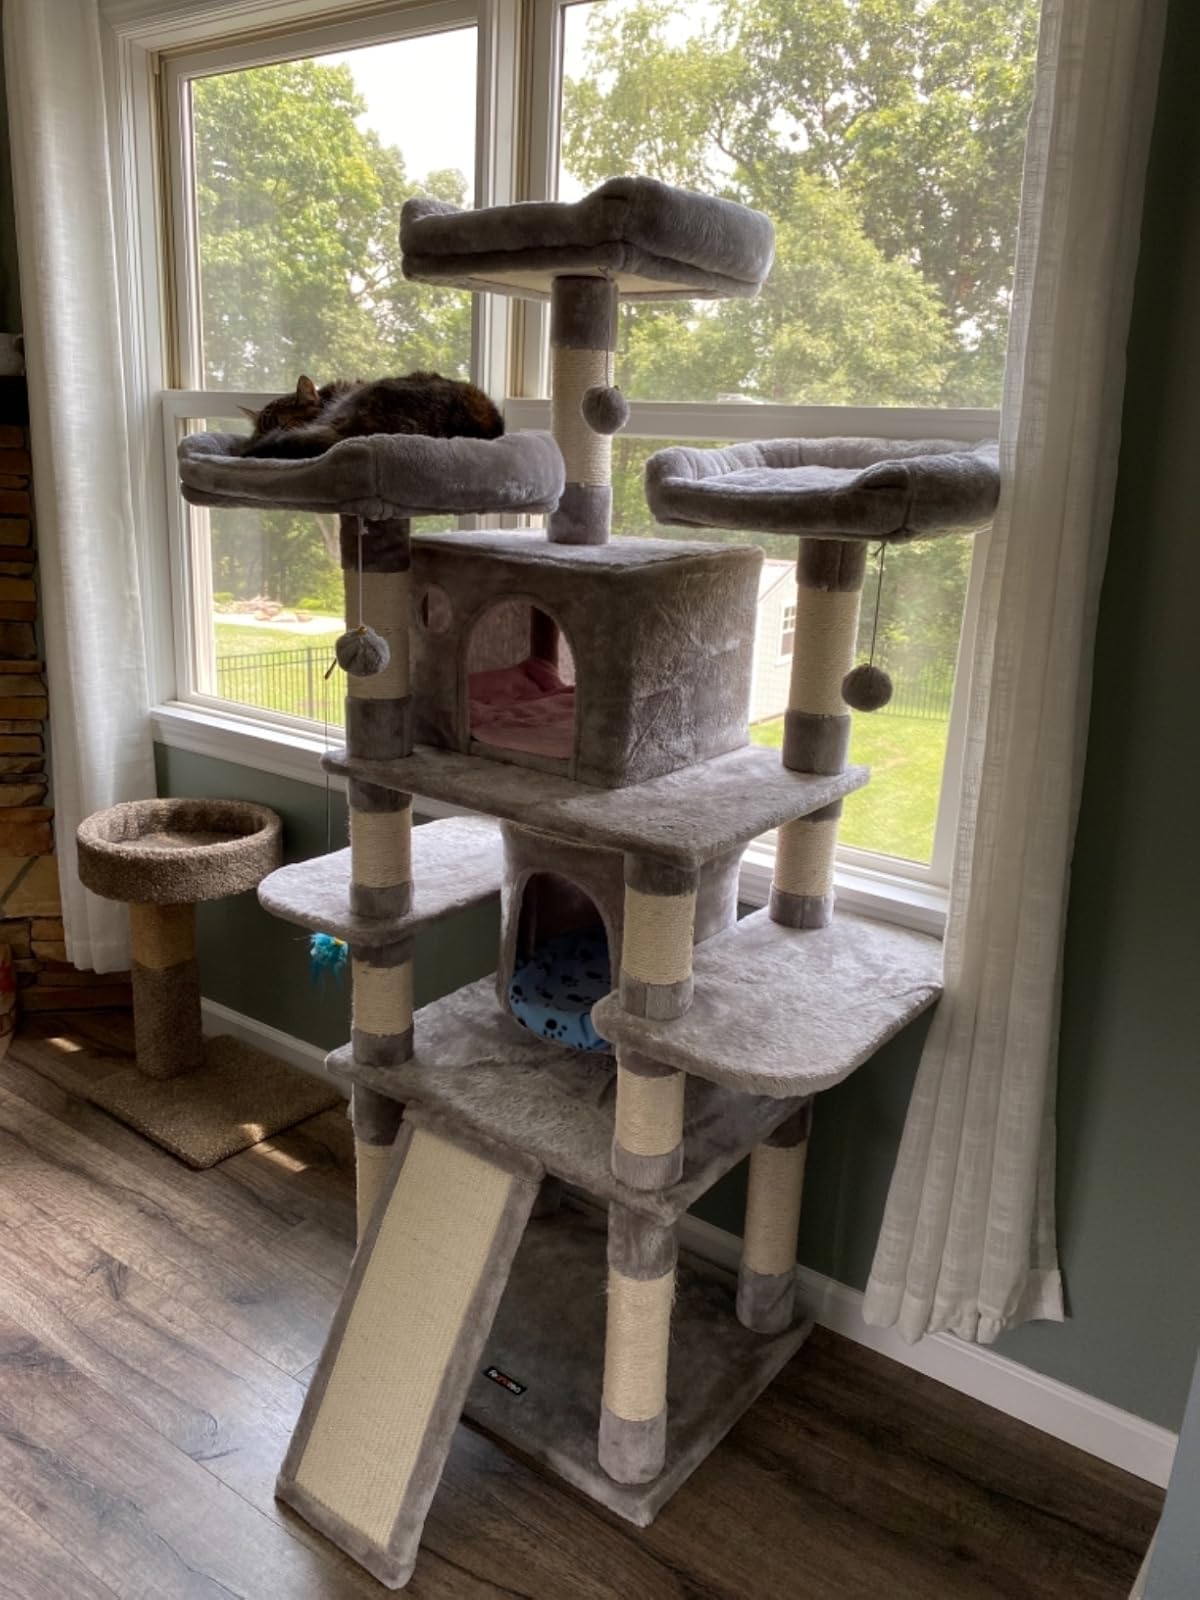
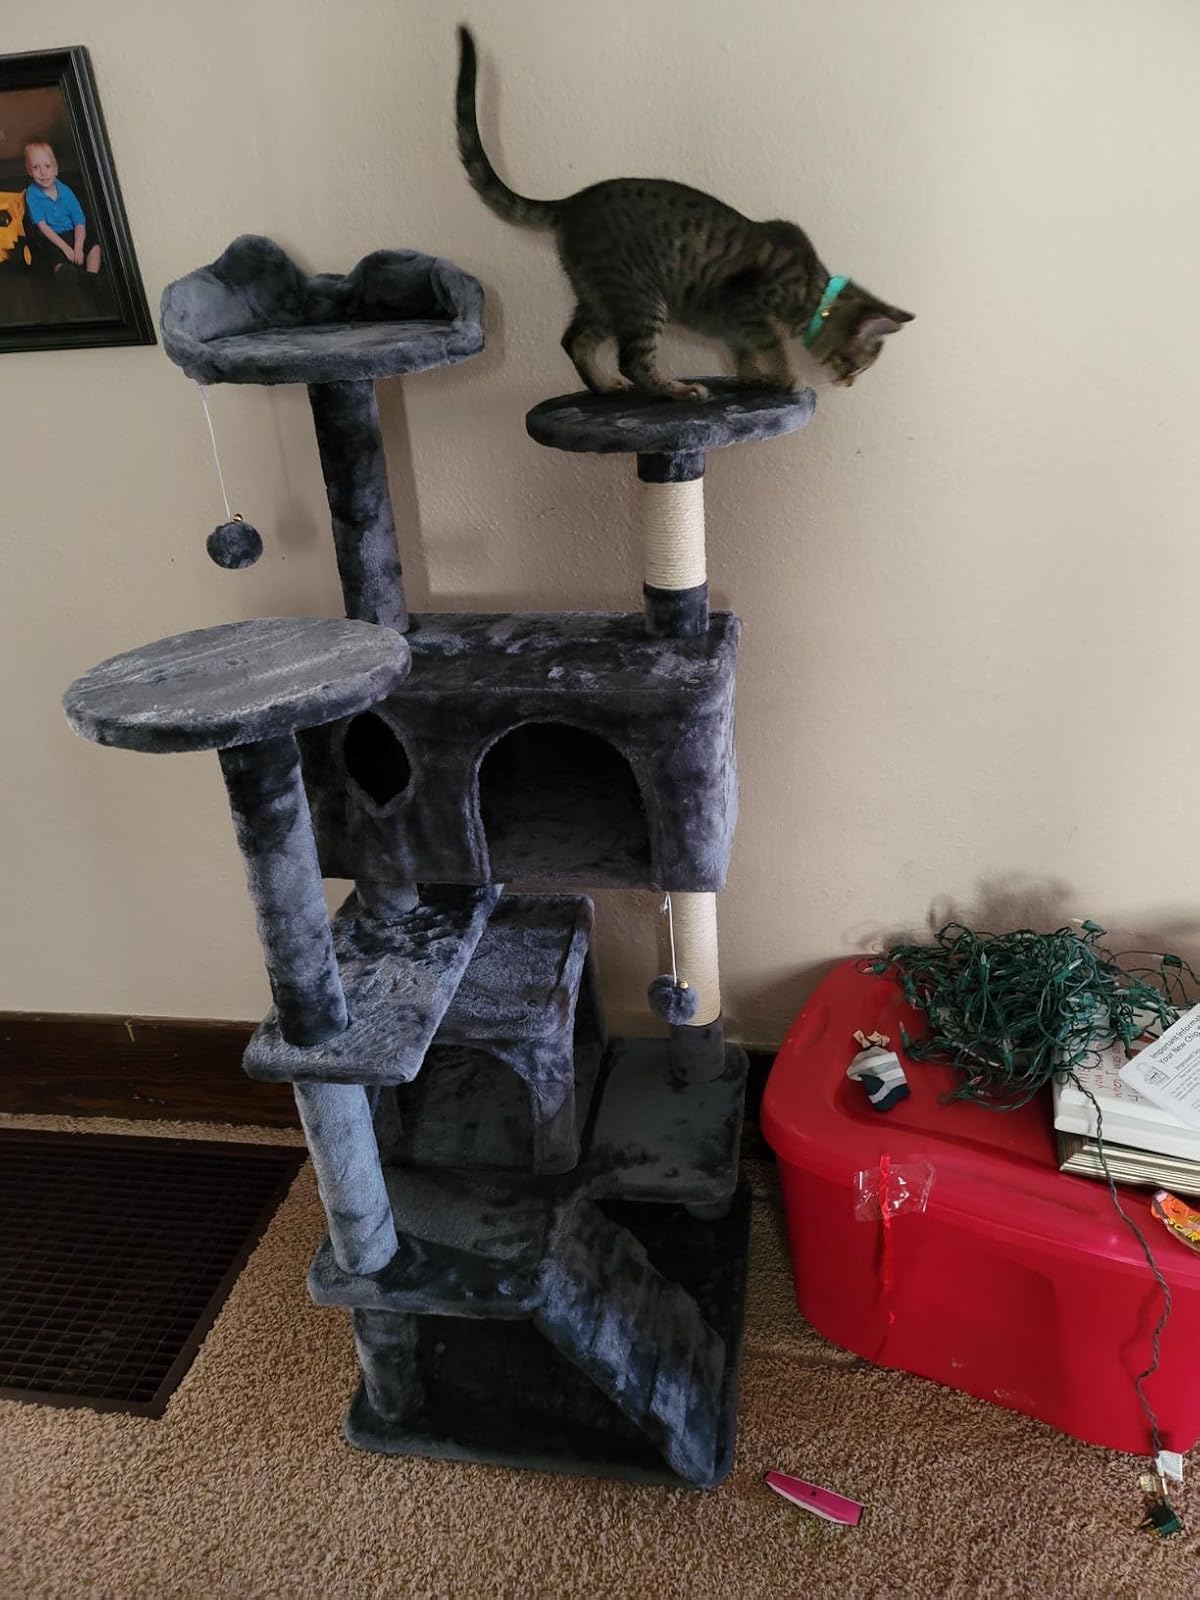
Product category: items_cat tree
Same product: no